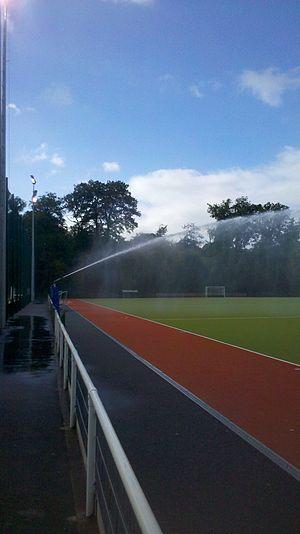
Arrosage automatique d'un terrain synthétique de hockey, à St Germain en Laye
Le Saint-Germain-en-Laye Hockey Club est un club français de hockey sur gazon de Saint-Germain-en-Laye, ancienne section du Stade saint-germanois créée en 1927.
L'arrosage est une opération de jardinage consistant à apporter les quantités d'eau nécessaire à la bonne croissance des végétaux.